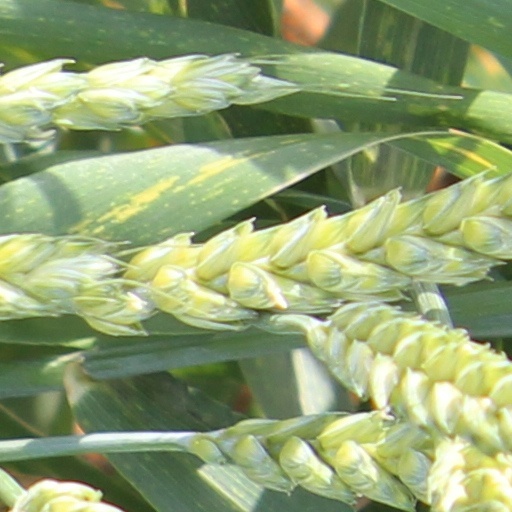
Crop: wheat